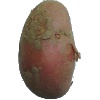
Label: red_potato